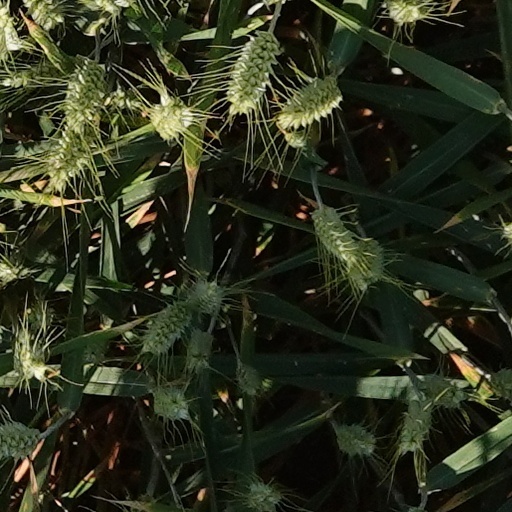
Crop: wheat